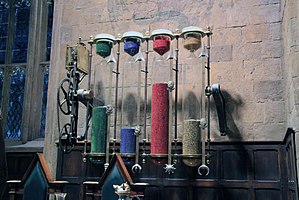
Hogwarts / Studieliv / Disciplin
Timeglassene med kollegiernes point som de ses i Warner Bros.-studierne.
Hogwarts Skole for Heksekunster og Troldmandsskab, normalt omtalt som Hogwarts, er en fiktiv skole, der findes i J.K. Rowlings romanserie om Harry Potter. Det er en skole, hvor hekse og troldmænd mellem 11 og 18 år fra Storbritannien kan lære magi. De seks første bøger har alle Hogwarts som den primære kulisse, hvilket understøttes af, at hver bog varer et skoleår. Harry Potter og Dødsregalierne tager ikke udgangspunkt i skolen, da bogens hovedpersoner Harry Potter, Ron Weasley og Hermione Granger ikke tager det sidste år på skolen. Dog foregår den sidste og afgørende kamp i bogen på Hogwarts.